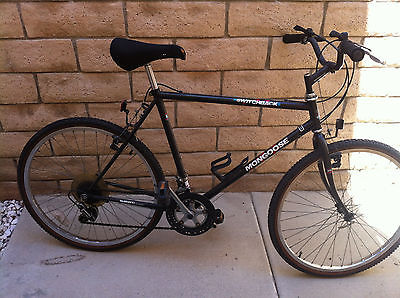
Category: bicycle